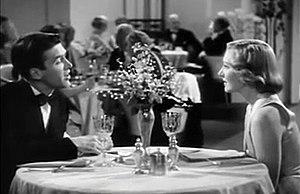
Bernard Newman est un costumier américain, né le 18 novembre 1903 à Joplin, mort le 30 novembre 1966 à New York.
Vous ne l'emporterez pas avec vous est un film américain réalisé par Frank Capra, sorti sur les écrans en 1938.